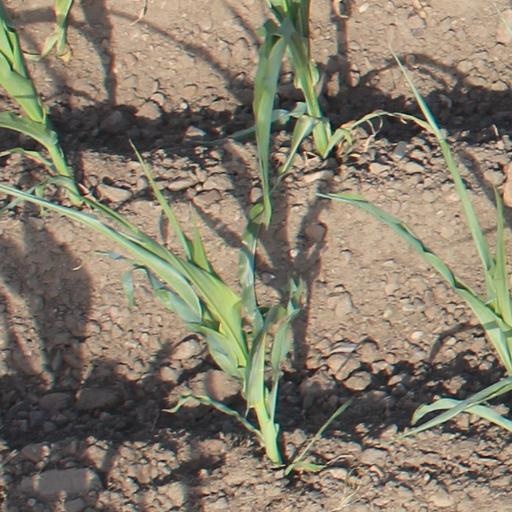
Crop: maize; corn